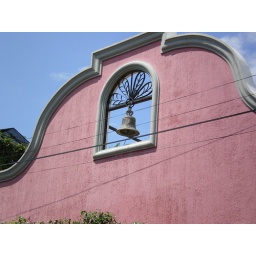
bell in pink wall